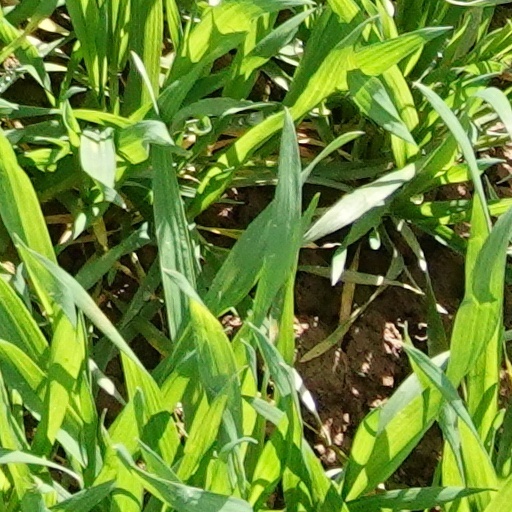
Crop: wheat